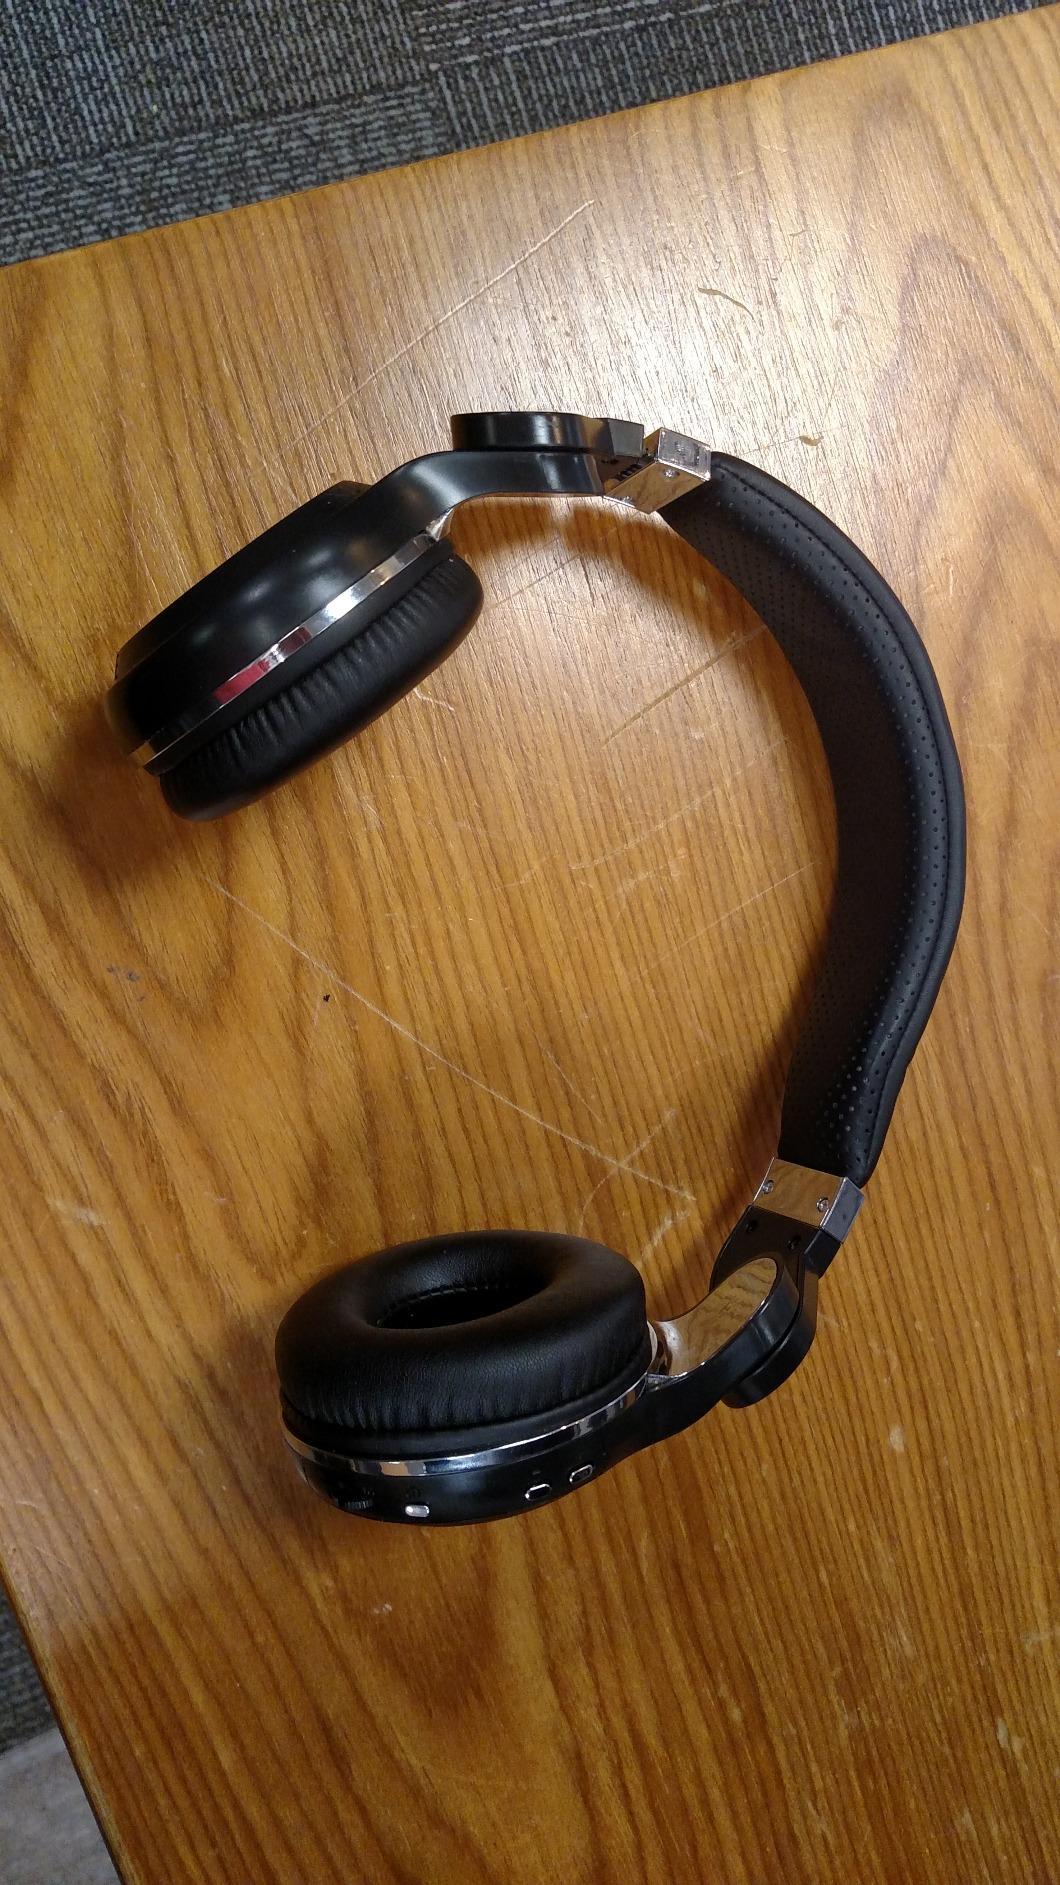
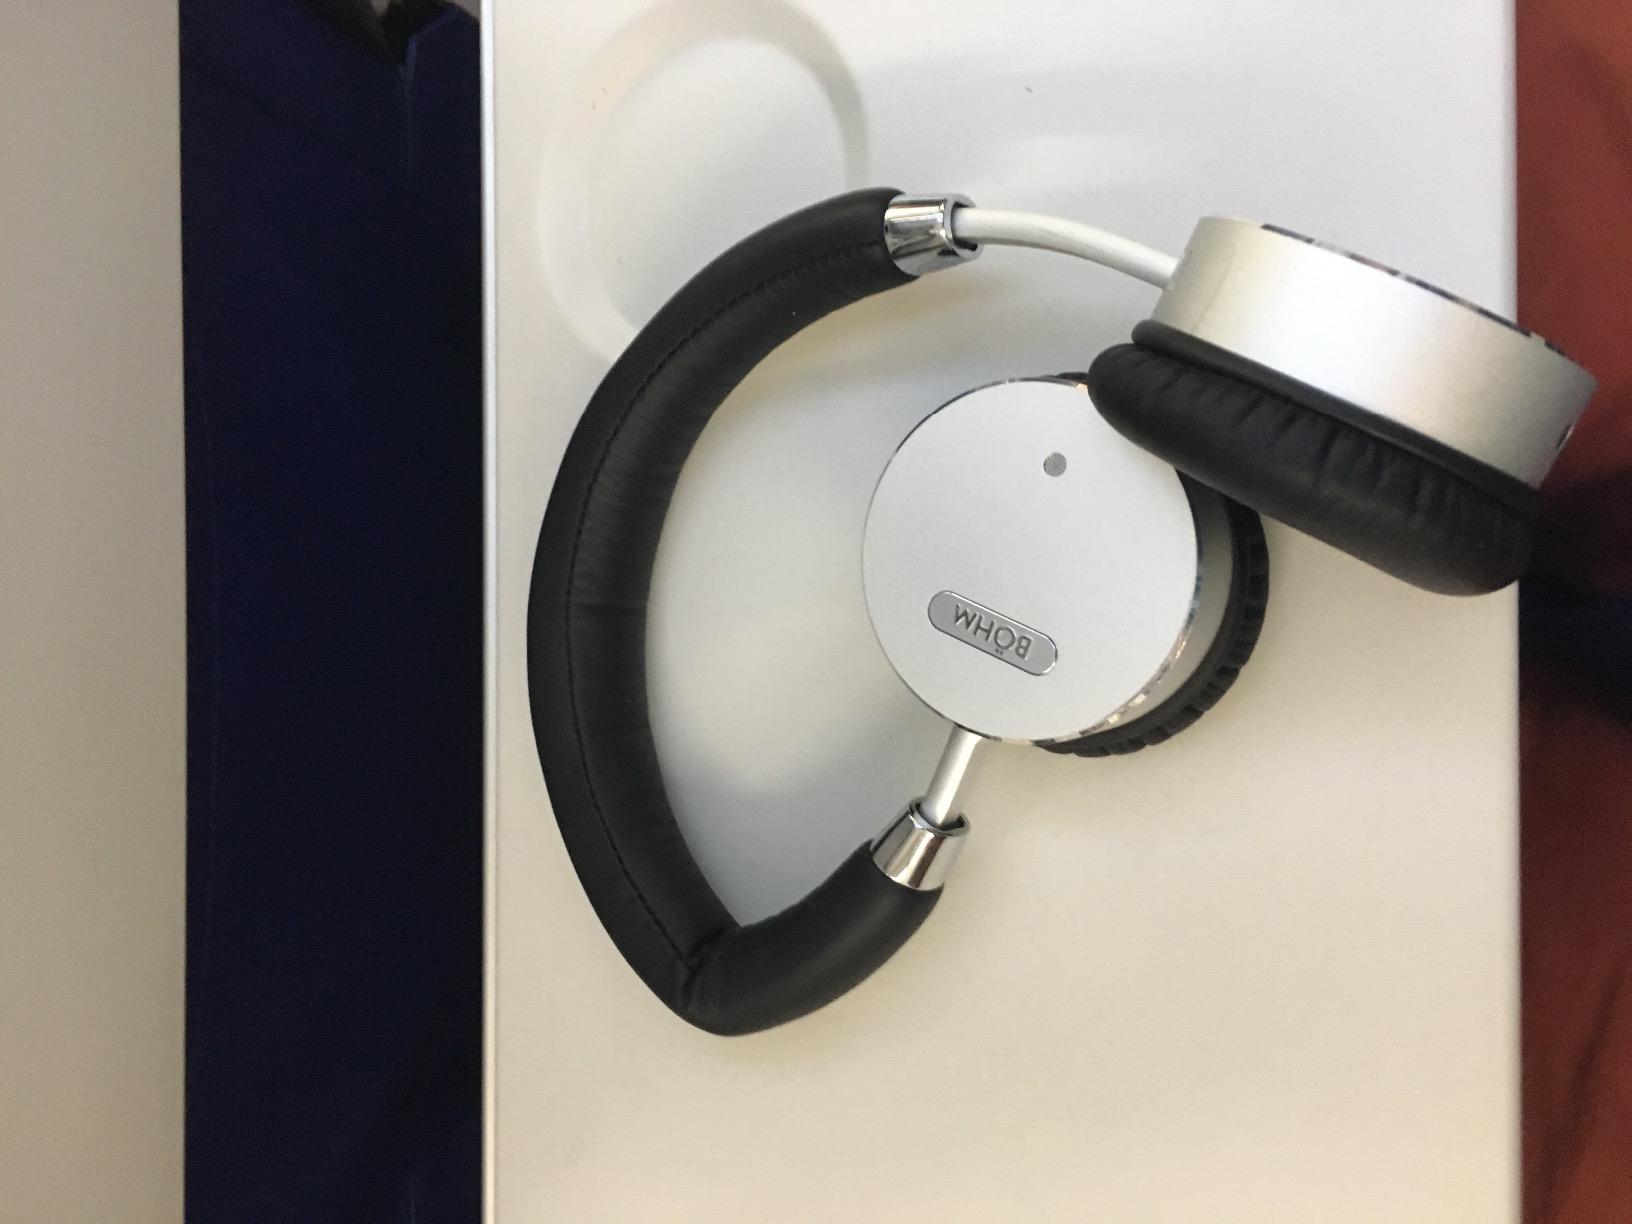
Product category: headphones
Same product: no